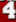
Number: 4